Normans

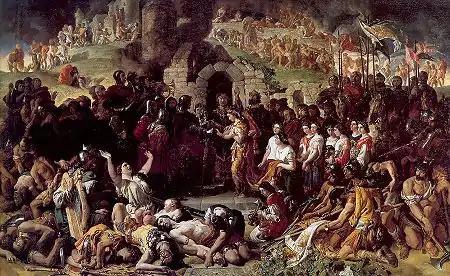
Depiction of the marriage of the Norman lord Strongbow to the Irish princess Aoife in Waterford in 1170

The Normans were in contact with England from an early date. Not only were their original Viking brethren still ravaging the English coasts, they occupied most of the important ports opposite England across the English Channel. This relationship eventually produced closer ties of blood through the marriage of Emma, sister of Duke Richard II of Normandy, and King Ethelred II of England. Due to this, Ethelred fled to Normandy in 1013, when he was forced from his kingdom by Sweyn Forkbeard. His stay in Normandy (until 1016) influenced him and his sons by Emma, who stayed in Normandy after Cnut the Great's conquest of the isle.